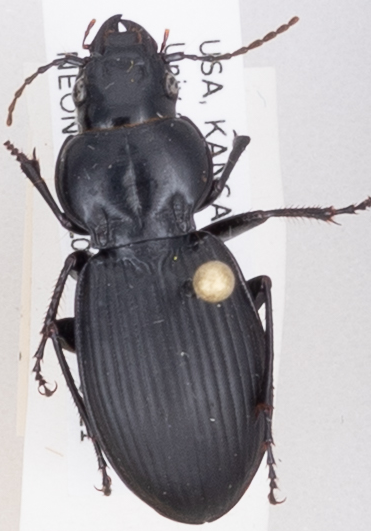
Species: Cyclotrachelus sodalis colossus
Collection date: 2018-07-11
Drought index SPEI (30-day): -0.746
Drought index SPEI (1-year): -0.482
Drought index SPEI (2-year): -0.482